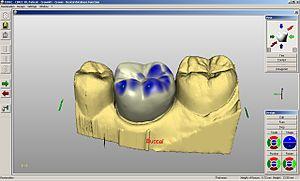
La CFAO dentaire est un domaine de la dentisterie et de l'orthodontie utilisant la CFAO afin d'améliorer la conception et la réalisation de restaurations dentaires en particulier les prothèses, couronnes, laques, placages, inlays et onlays, implants et les appareils orthodontiques. La CAD/CAM complète les technologies antérieures utilisées à ces fins par n'importe quelle combinaison pour augmenter la vitesse de conception et de création; augmenter la commodité ou la simplicité des processus de conception, de création et d'insertion; et en rendant possibles des restaurations et des appareils qui autrement auraient été irréalisables. D'autres objectifs comprennent la réduction du cout unitaire et la réalisation de restaurations et d'appareils à un prix abordable qui auraient autrement été prohibitifs. Toutefois, à ce jour, la CAD/CAM en fauteuil implique souvent un temps supplémentaire de la part du dentiste, et le prix est souvent plus élevé que pour les traitements de restauration classiques. La dentisterie CAD/CAM est l'un des domaines les plus compétents parmi les technologies de laboratoire.